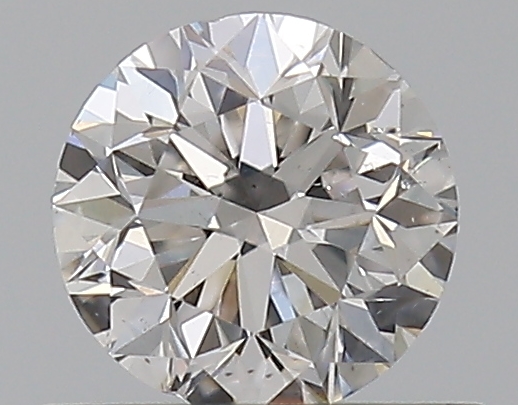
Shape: round
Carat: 0.5
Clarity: SI1
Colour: G
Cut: GD
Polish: EX
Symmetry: VG
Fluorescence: N
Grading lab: GIA
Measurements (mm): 4.87 x 4.92 x 3.21